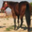
Label: horse